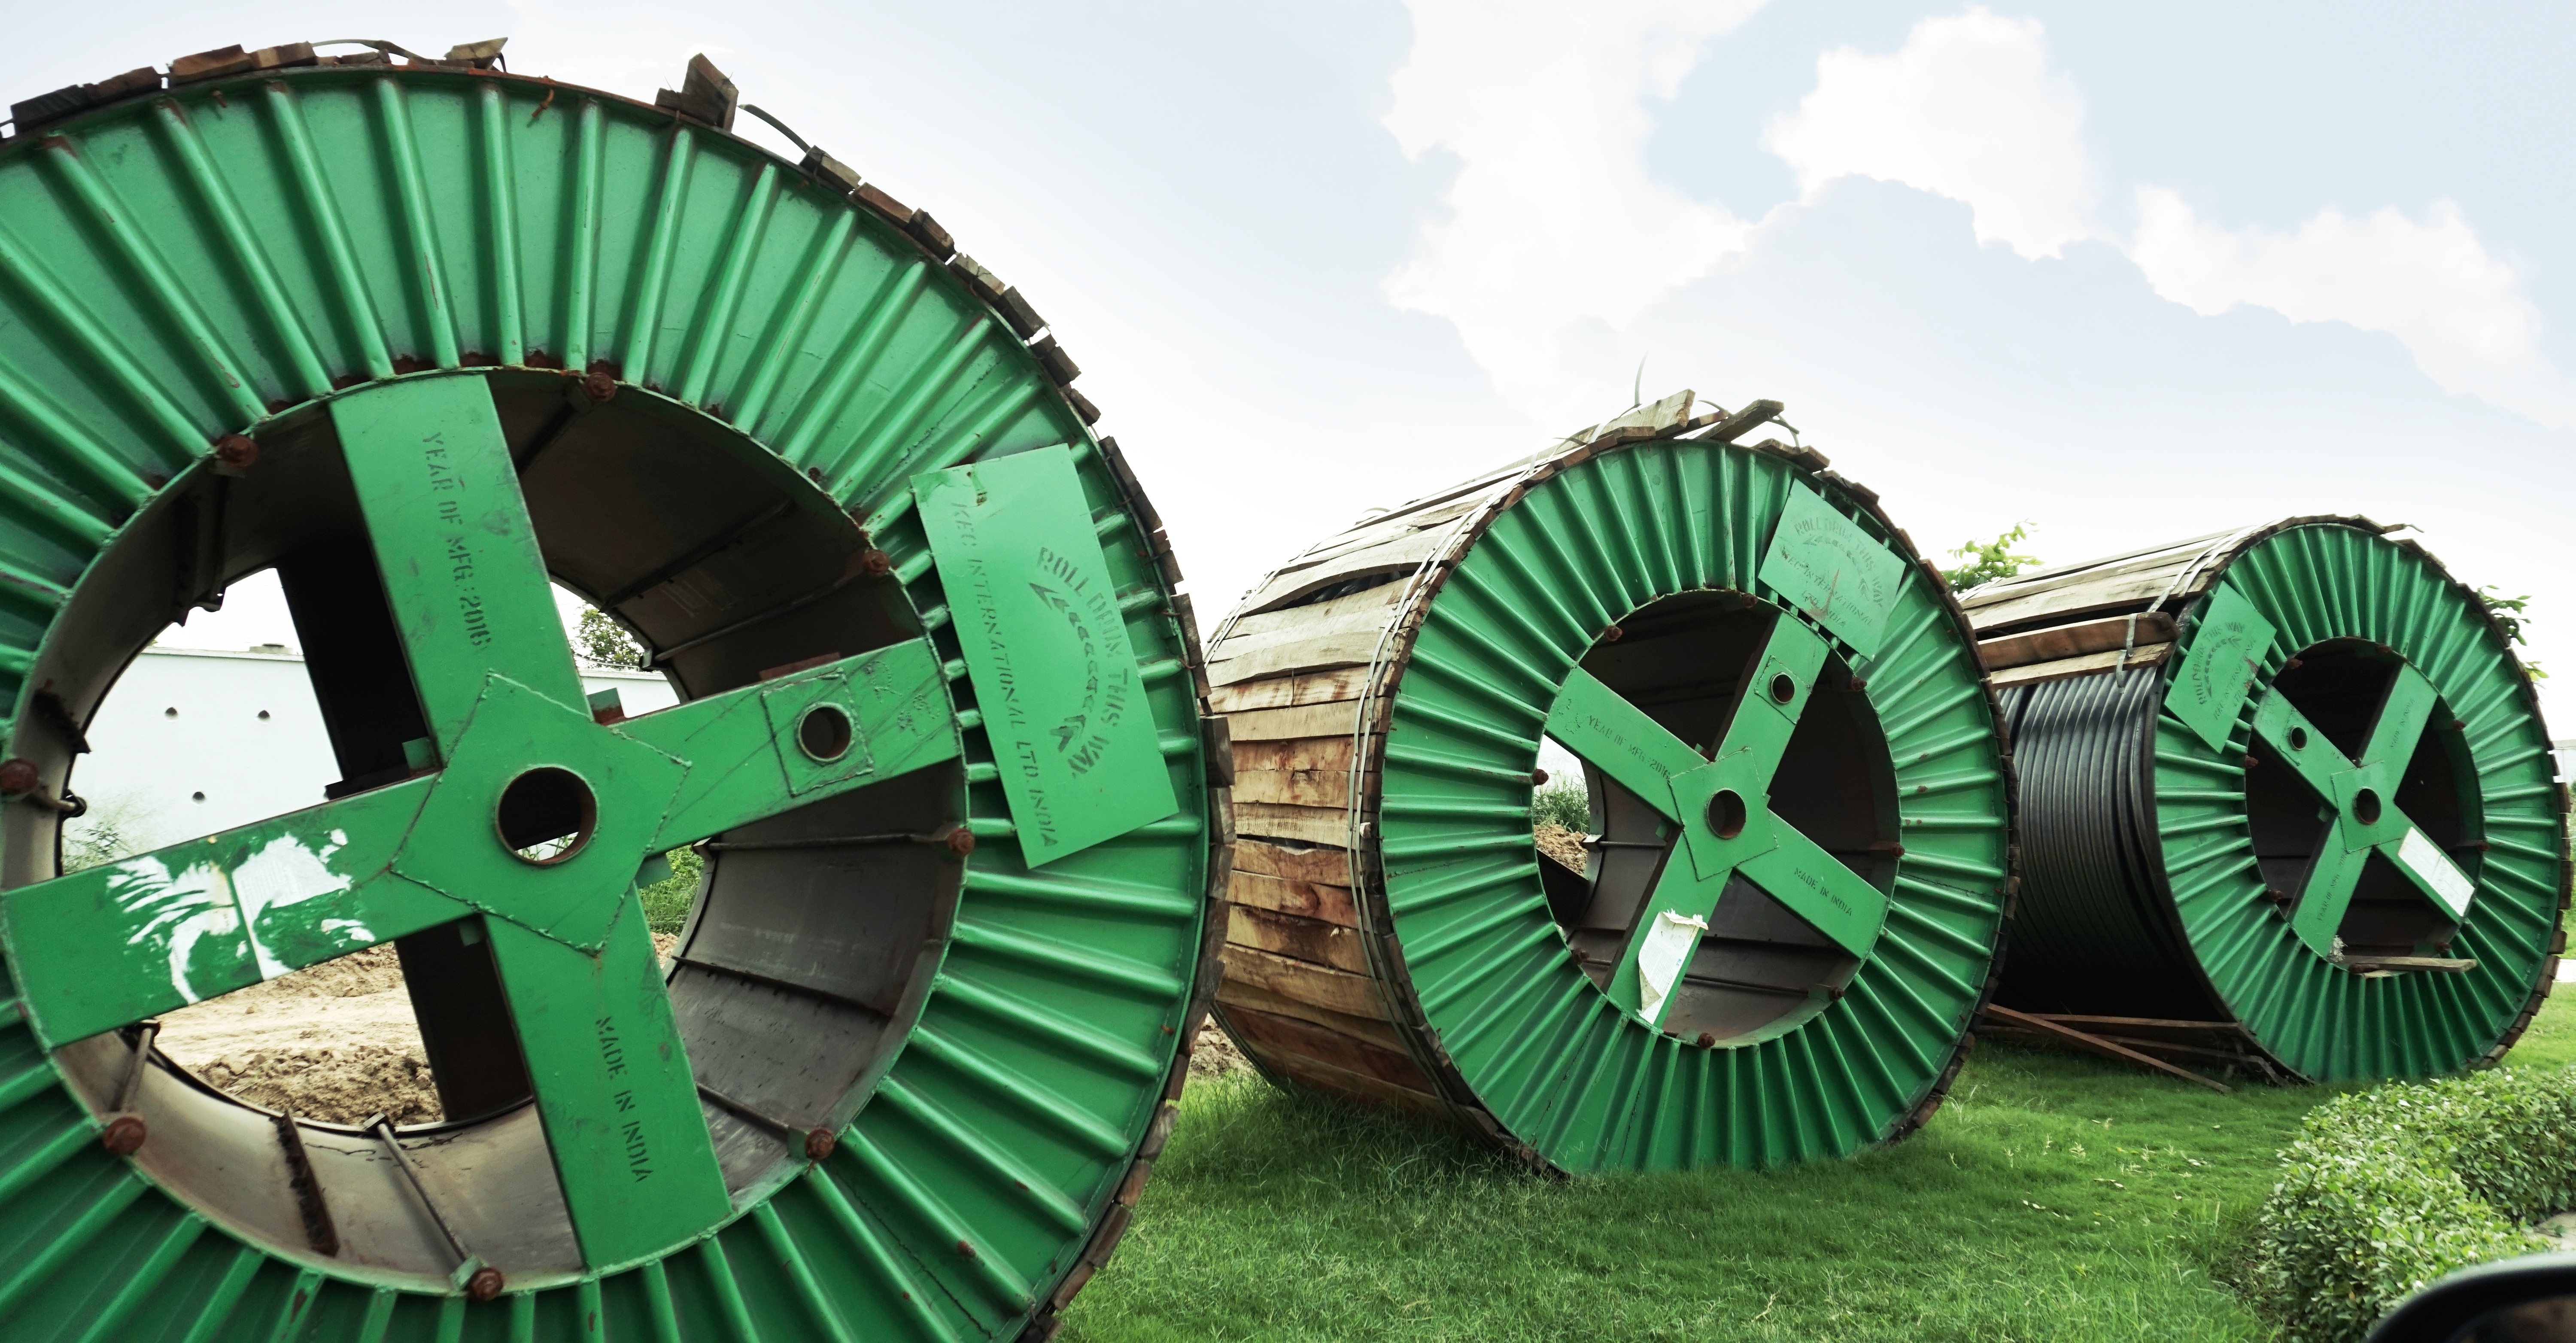
work, wheel, cable, green, symbol, color, machine, tire, circle, clouds, india, roller, tyres, green roller, man made object, aircraft engine